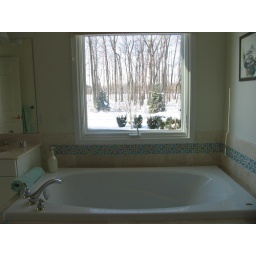
Moon glass around tub and view